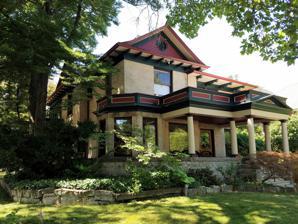
Building: Henry Coffin House
Country: United States of America
Year built: 1905
Historic house in Idaho, United States United States historic place Henry Coffin House U.S. National Register of Historic Places U.S. Historic district Contributing property The Henry Coffin House in 2018 Show map of Idaho Show map of the United States Location 1403 Franklin St., Boise, Idaho Coordinates 43°37′26″N 116°12′20″W / 43.62389°N 116.20556°W / 43.62389; -116.20556 ( Henry Coffin House ) Area less than one acre Built 1905 ( 1905 ) Architect John E. Tourtellotte & Company Architectural style Colonial Revival Part of Fort Street Historic District ( ID82000199 ) MPS Tourtellotte and Hummel Architecture TR NRHP reference No. 82000188 Added to NRHP November 17, 1982 The Henry Coffin House was designed by Tourtellotte & Co. and constructed in Boise , Idaho , USA, in 1905. The house is an early example of Colonial Revival architectural design by Tourtellotte, who lived across the street. It was included as a contributing property in the Fort Street Historic District on November 12, 1982. It was individually listed on the National Register of Historic Places on November 17, 1982. A native of Annapolis, Indiana, Henry N. Coffin became a clerk at the First National Bank in Leavenworth, Kansas, then a clerk at the First National Bank in Lawrence, Kansas. He served as assistant treasurer of the State of Kansas prior to moving to Boise in 1890. In Boise he became the cashier of the First National Bank, and he helped to organize the Boise Bank of Commerce, holding the position of cashier. Coffin was elected as State Treasurer of Idaho, 1903–1904, then reelected, 1905–1906. References